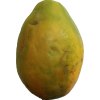
Label: papaya